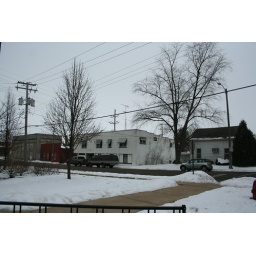
Commercial buildings and a house near the library in downtown Planoby Sarah Sherburn